Robert Poplawski

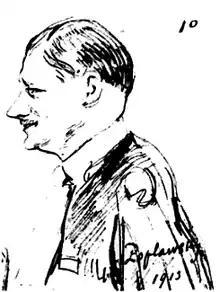
Dean Poplawski caricatured by Pazzi in 1913

Robert Poplawski (born 12 July 1886 in Bordeaux, died 8 August 1953) was a lawyer and a professor at the law faculty in Bordeaux (dean from 1949 till death).